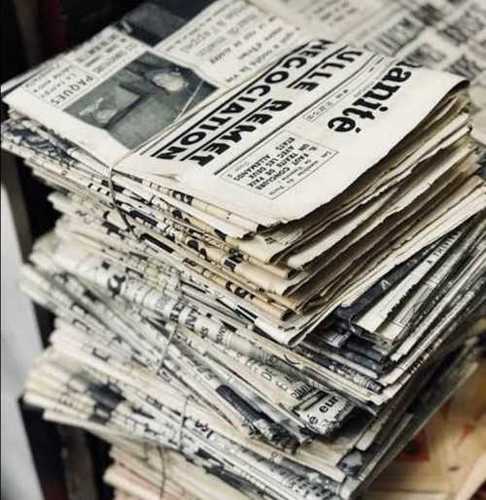
Label: paper